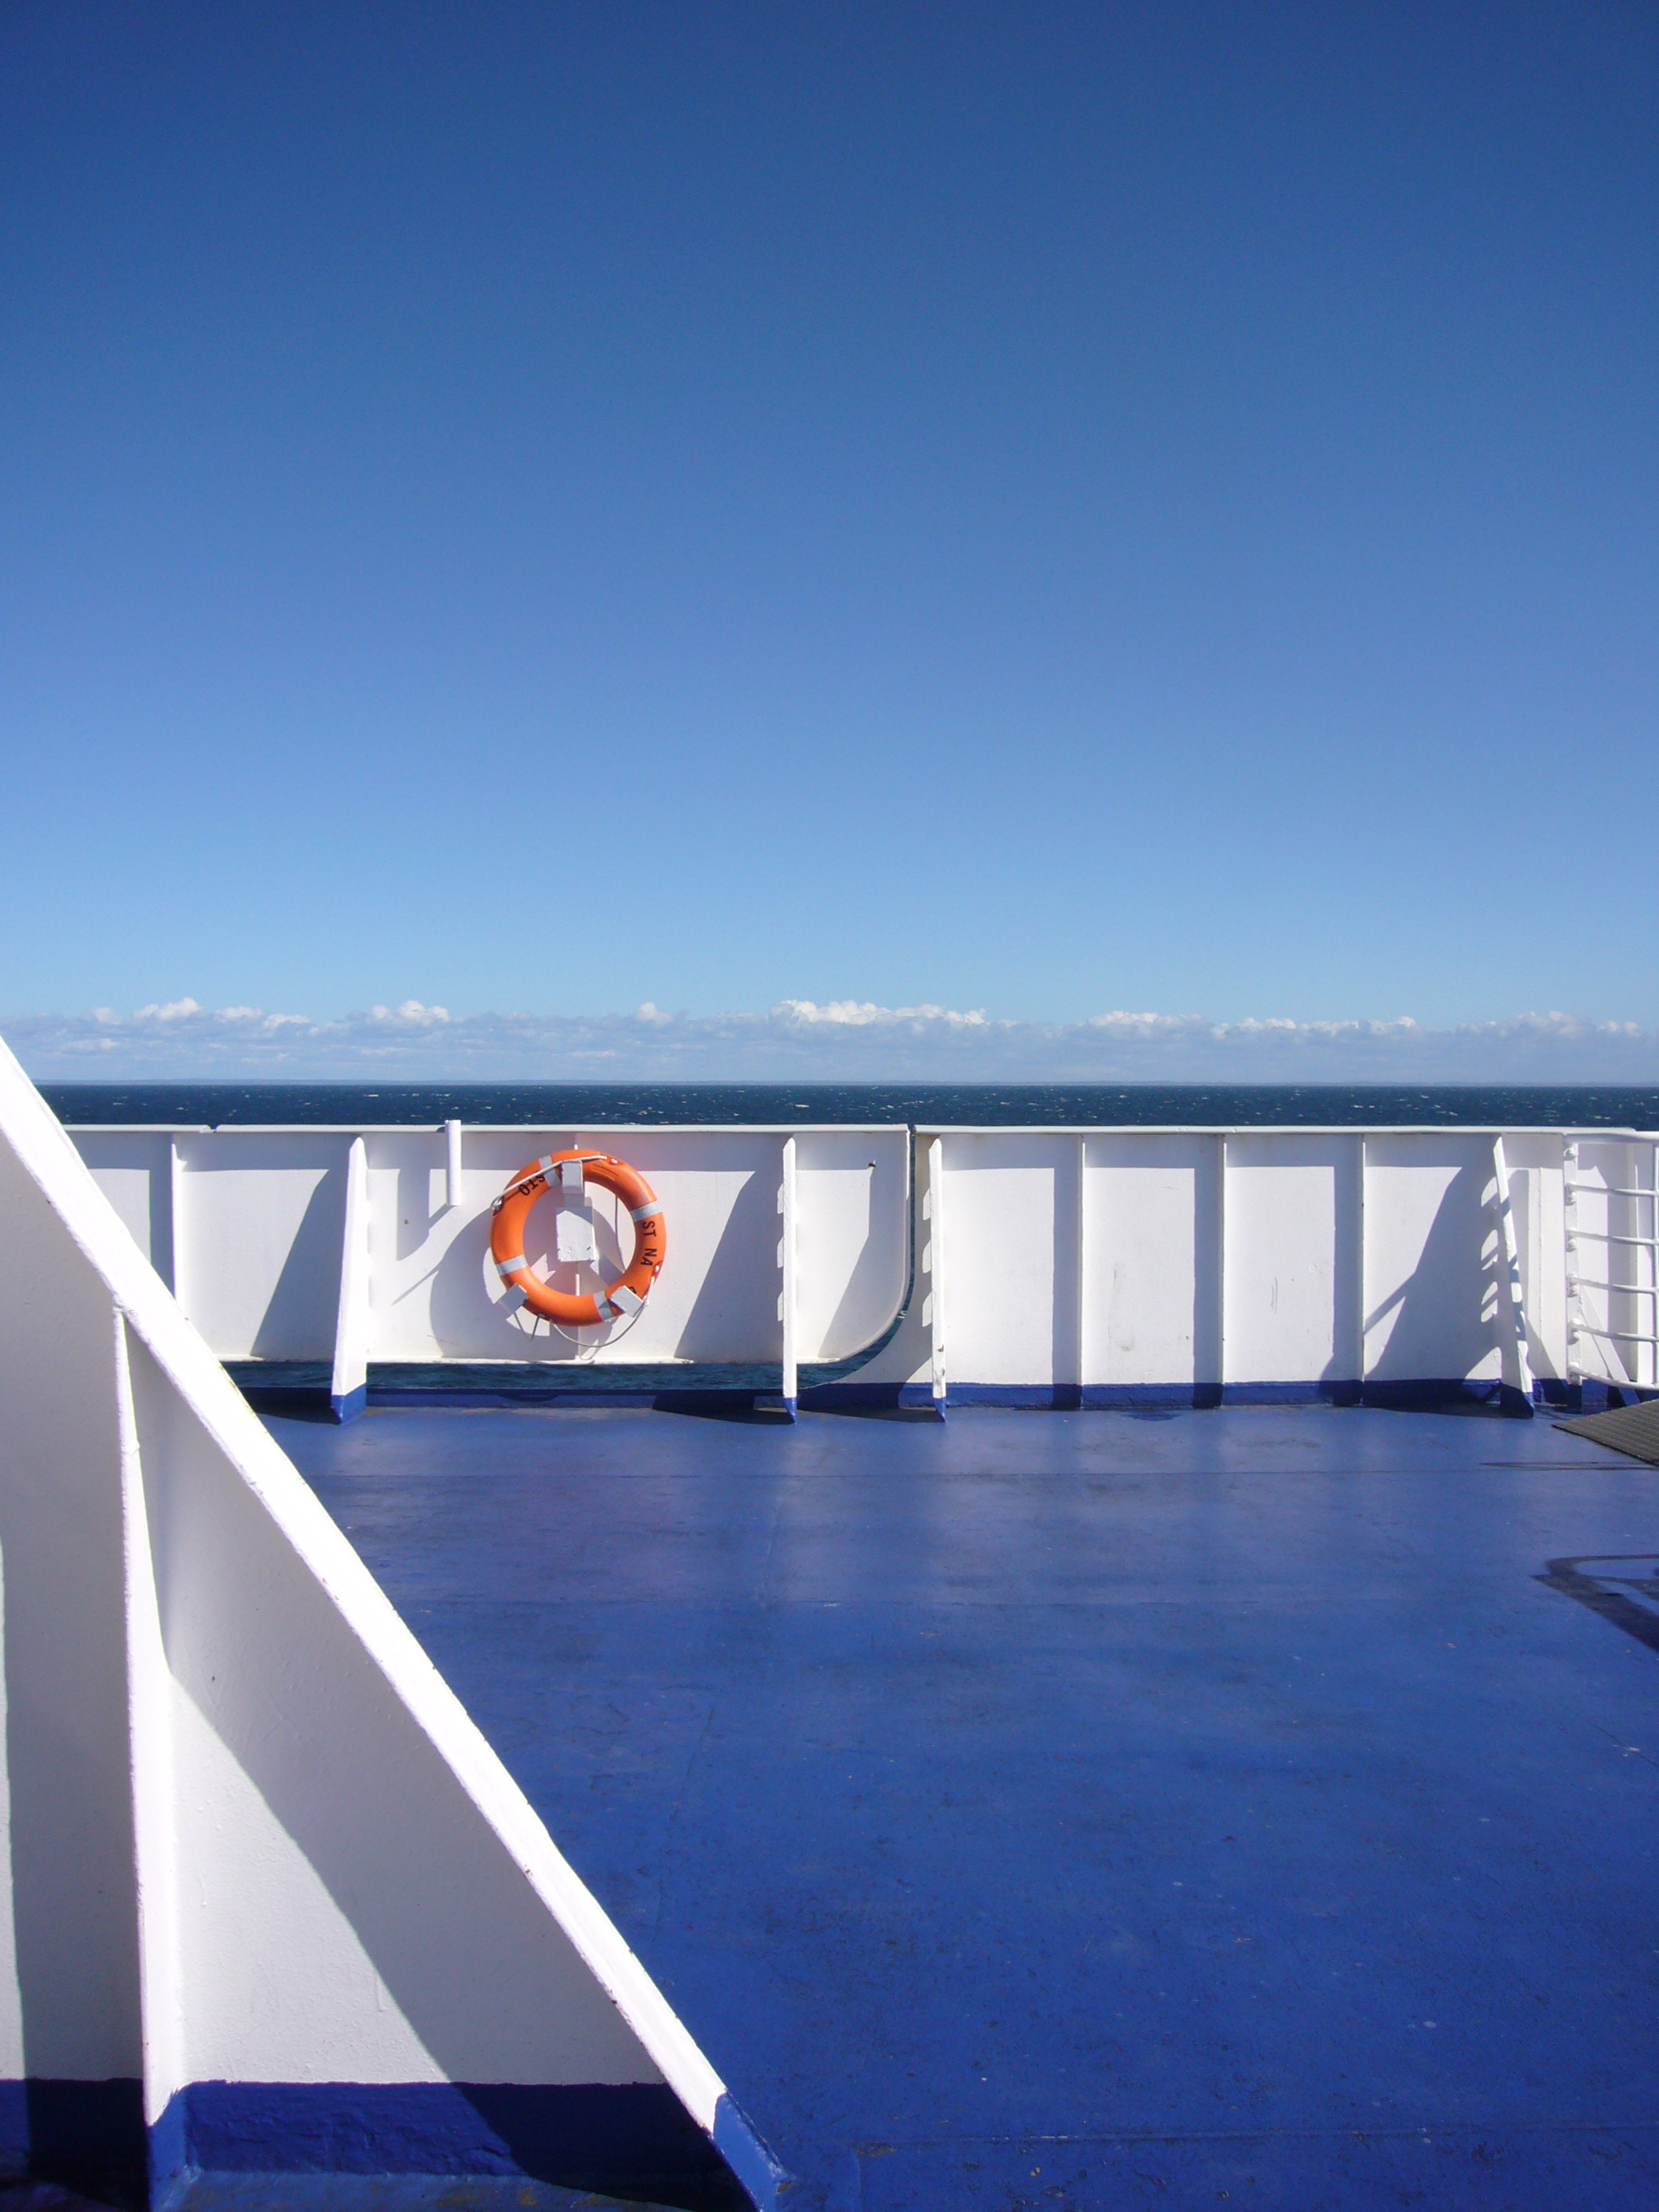
sea, ocean, architecture, structure, sky, boat, ship, transport, reflection, facade, blue, stadium, life preserver, ferry, sport venue